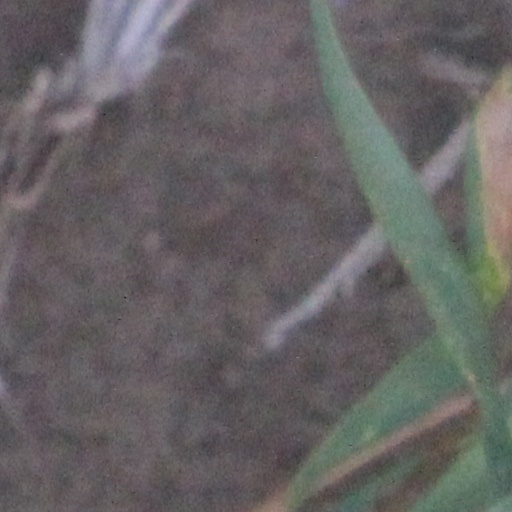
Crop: wheat